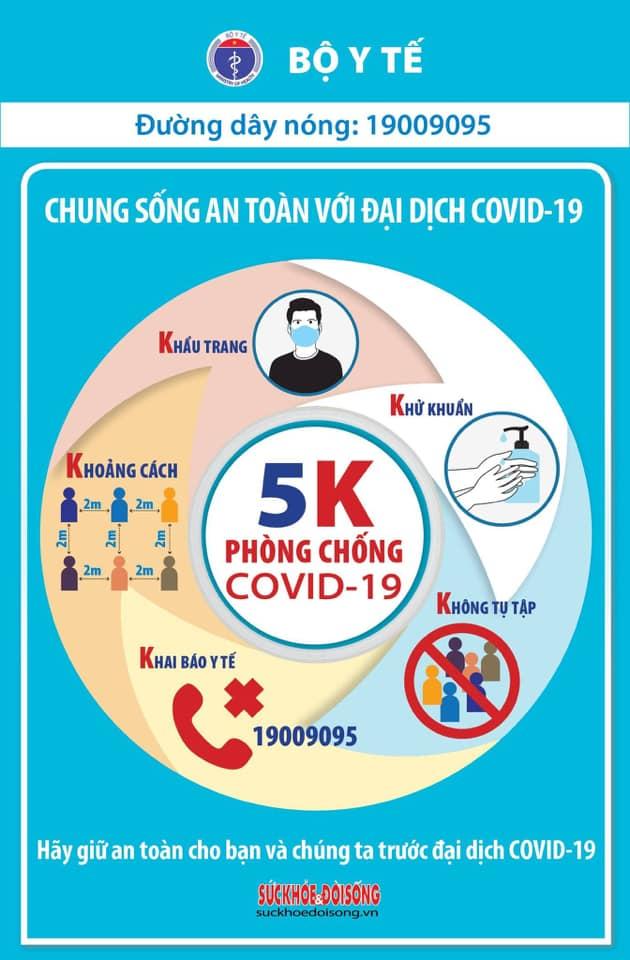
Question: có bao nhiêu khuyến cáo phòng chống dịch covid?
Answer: có năm khuyến cáo phòng chống dịch covid